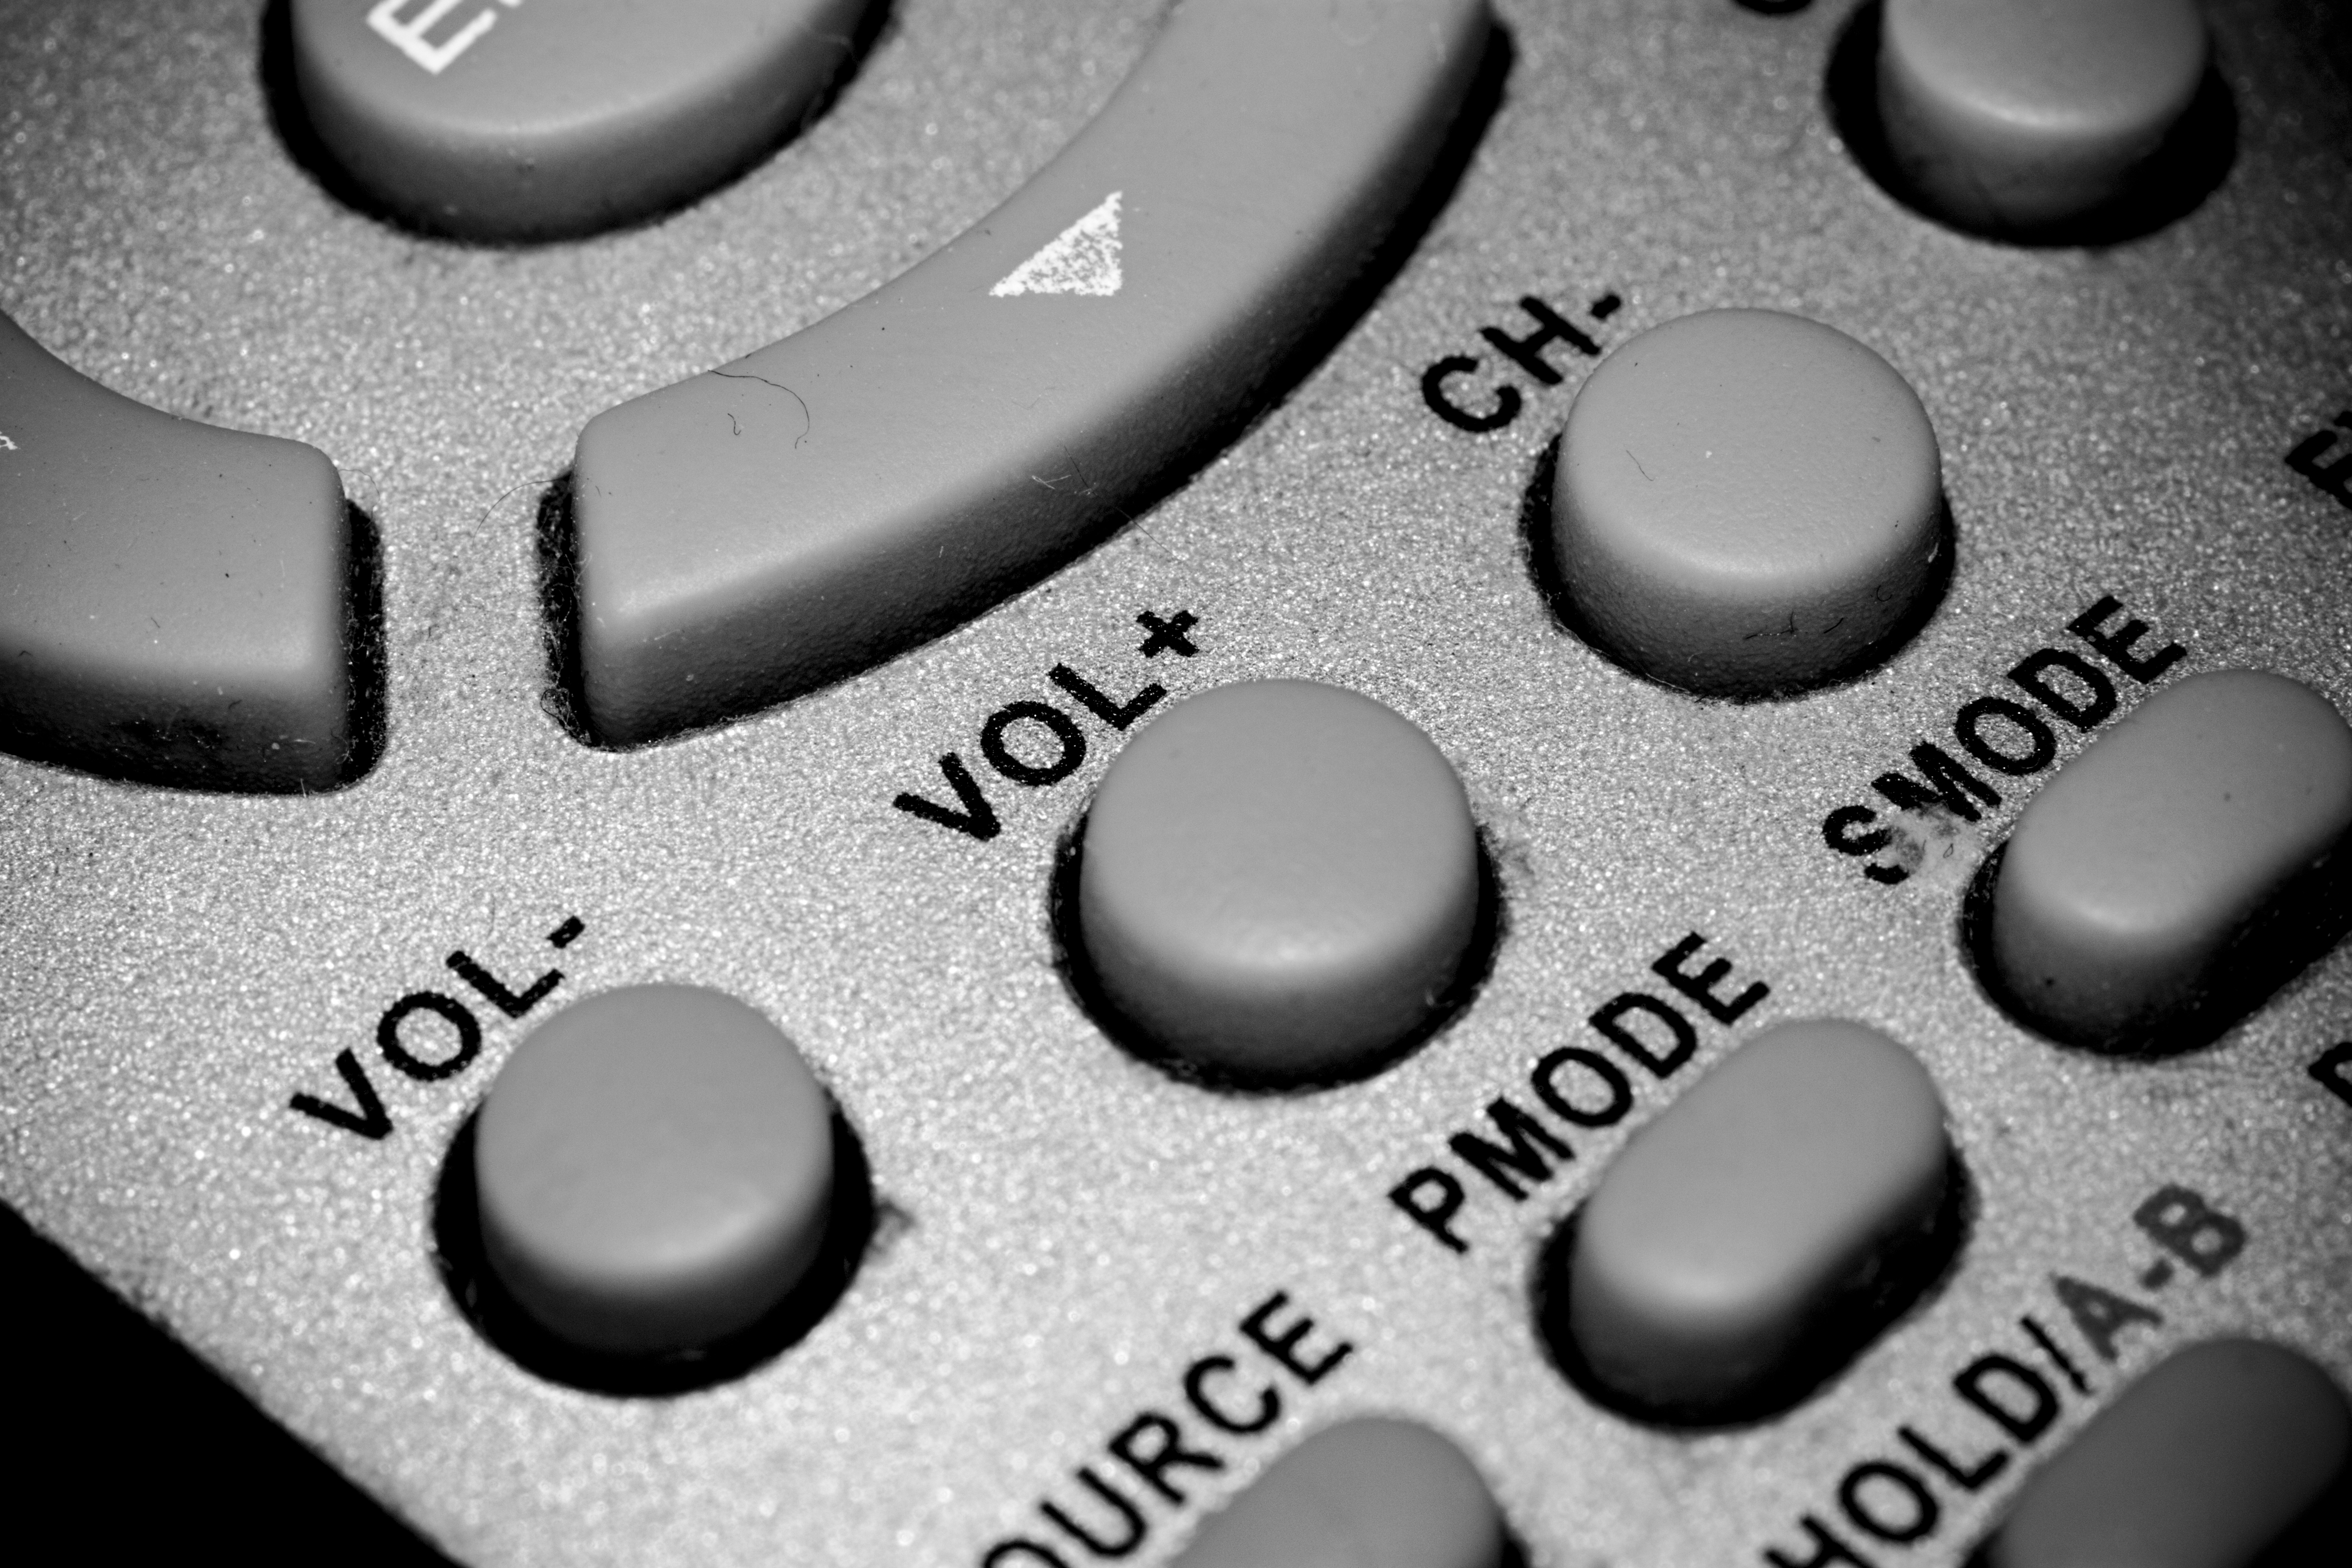
black and white, technology, white, photography, gadget, black, monochrome, close up, uk, eye, organ, peterborough, audio equipment, monochrome photography, electronic device